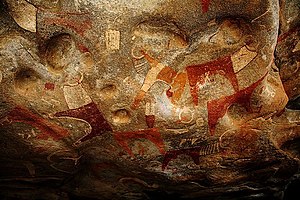
Hargeysa
Et af hulemalerierne i Laas Geel grotterne.
Hargeysa beliggende i Woqooyi Galbeed regionen i den nordvestlige del af Somalia, tæt på grænsen til Etiopien og cirka 150 km sydvest for kystbyen Berbera. Byen er landets næststørste by. Hargeysa er også hovedstad i den selvudnævnte, men ikke internationalt anerkendte, nation Somaliland.